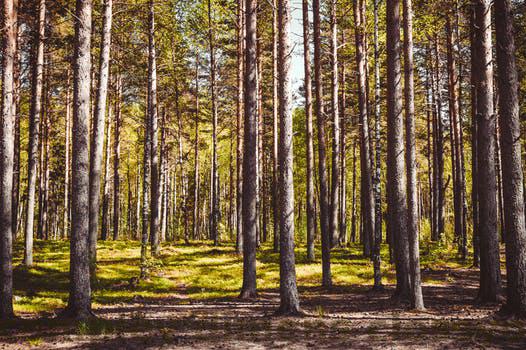
Label: Watermark